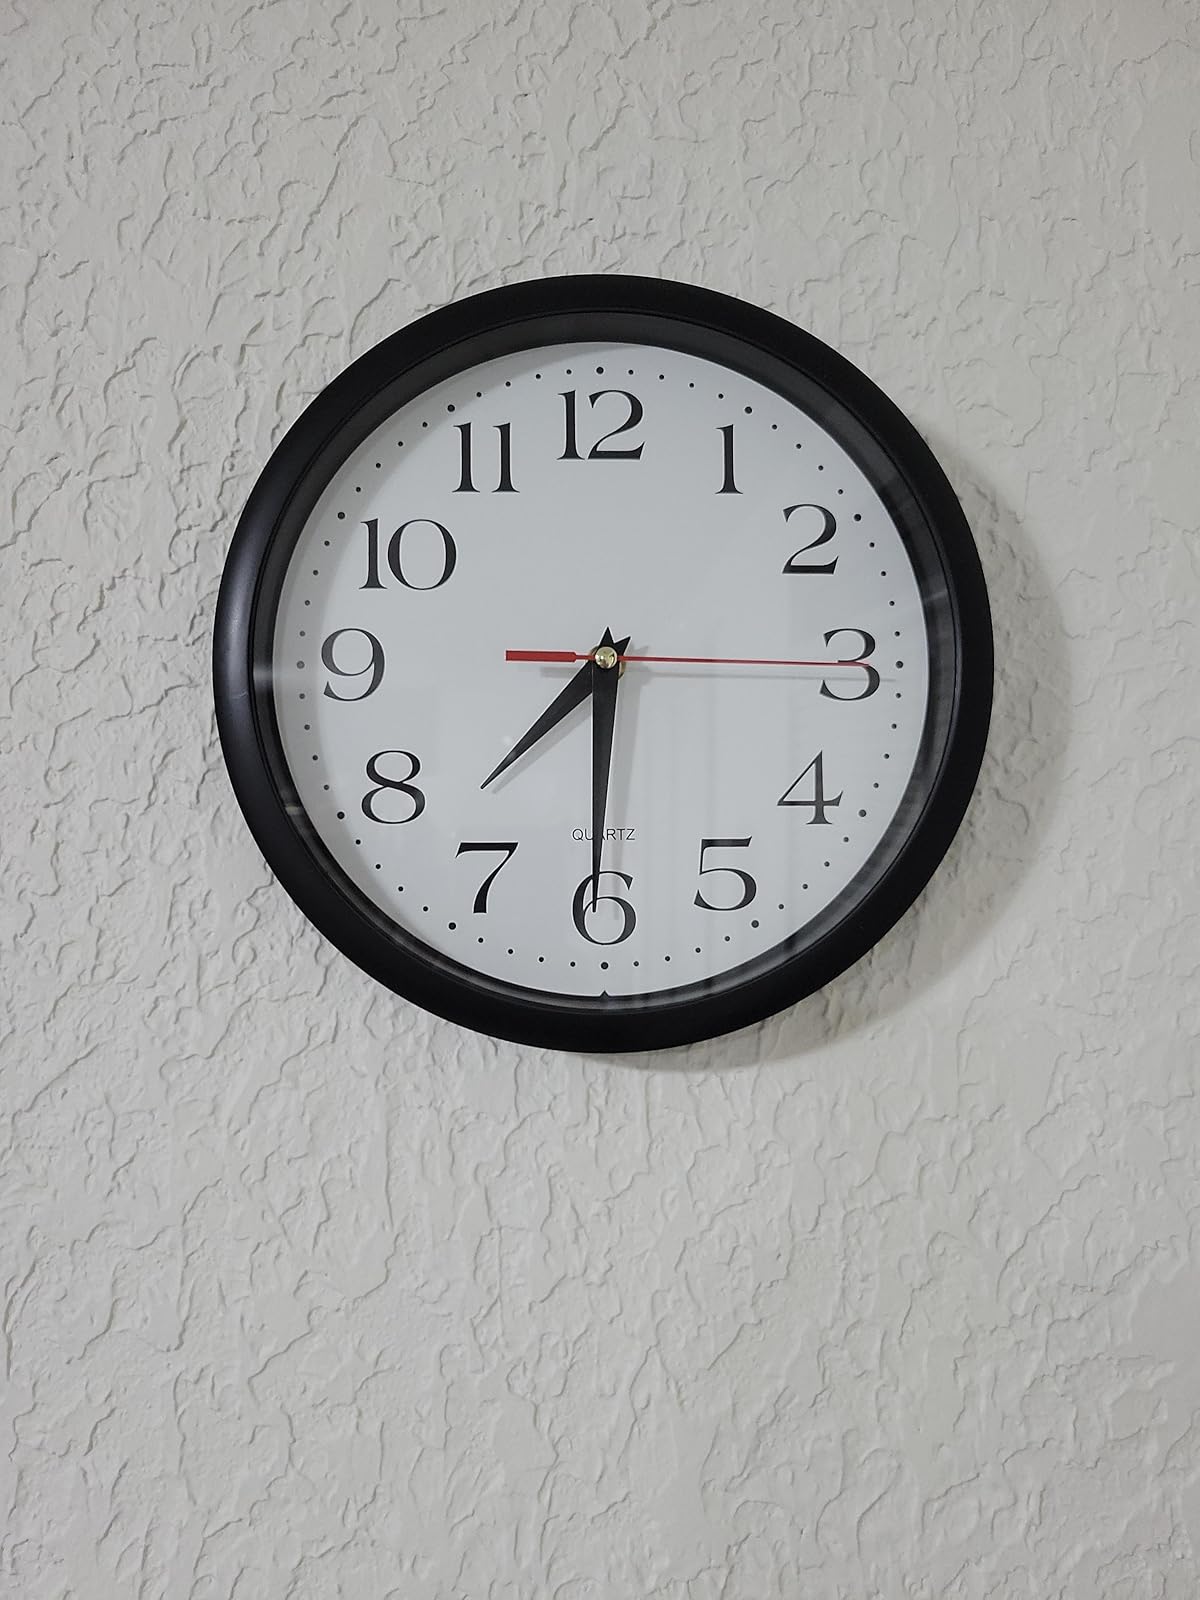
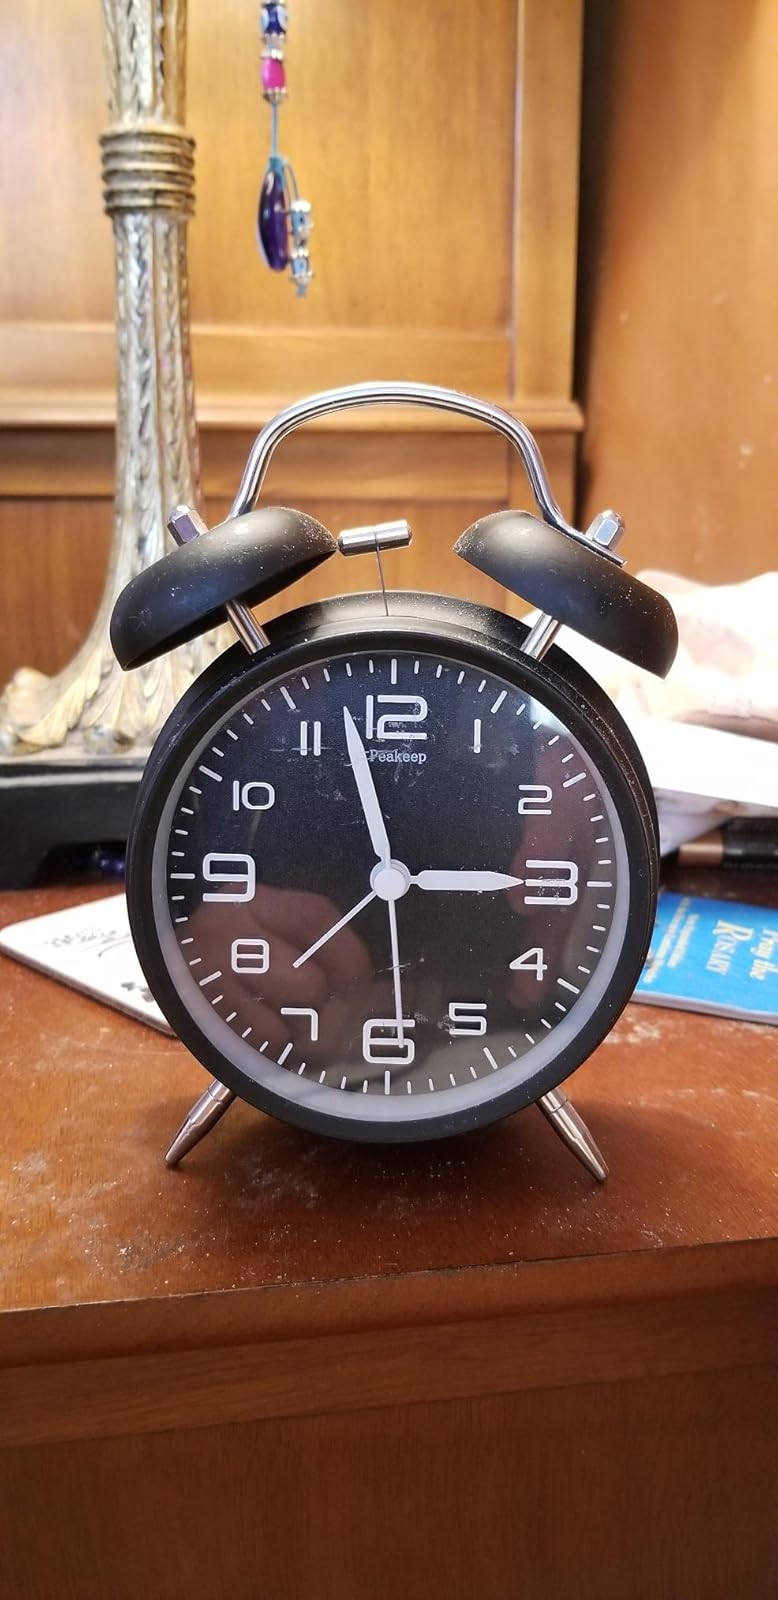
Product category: clock
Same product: no